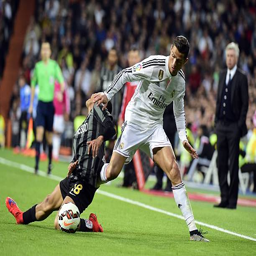
olympic athlete vies with defender during football team vs football team .